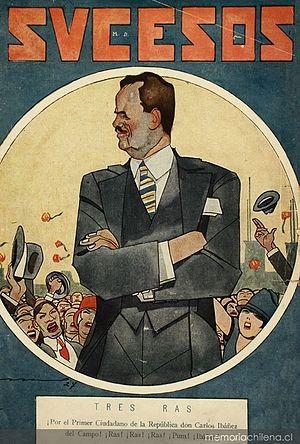
1927 est une année commune commençant un samedi.